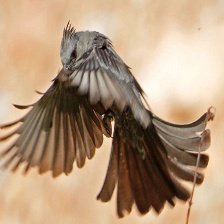
Species: PHAINOPEPLA
Scientific name: PHAINOPEPLA NITENS